Bam (crater)

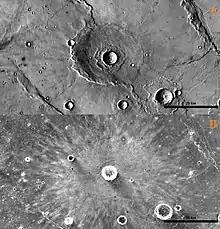
THEMIS Day and Night IR images of Bam Crater.

(Mare Tyrrhenum quadrangle) on Mars at 25.79 ° S and 115.67° E, approximately 6.8 kilometers in diameter. It was named after a city in the Kerman province of Iran, having had its name approved in April 2017.